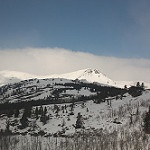
Label: mountain